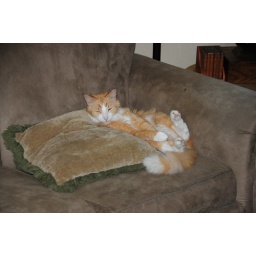
Crazy cat is always sleeping in strange positions